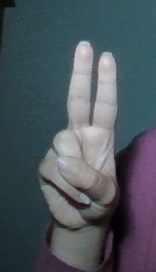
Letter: taa